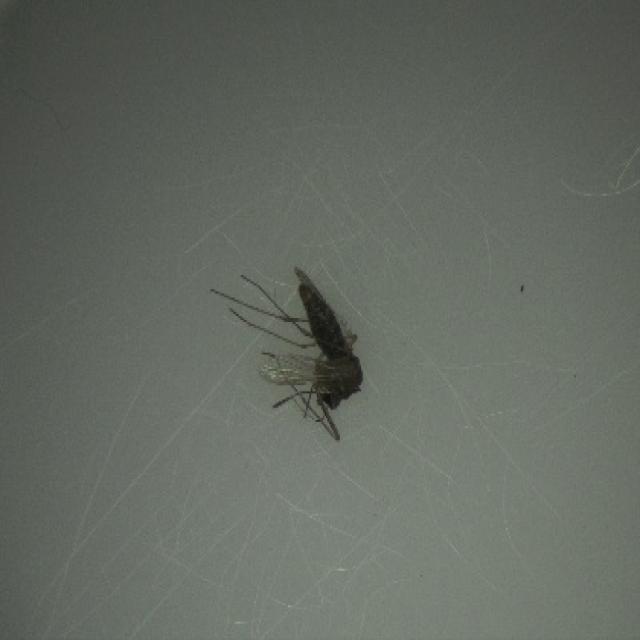
Species: culex_tritaeniorhynchus